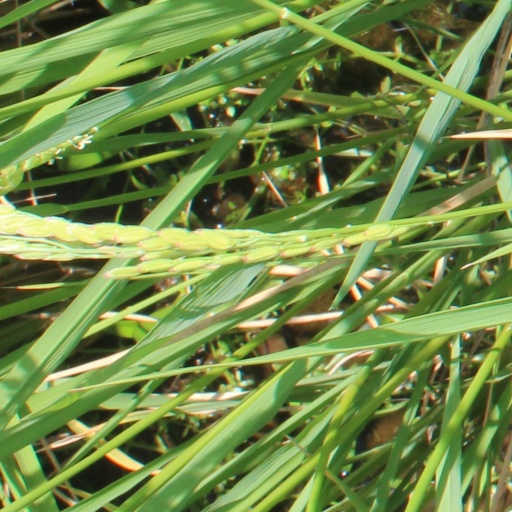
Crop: rice